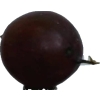
Label: gooseberry